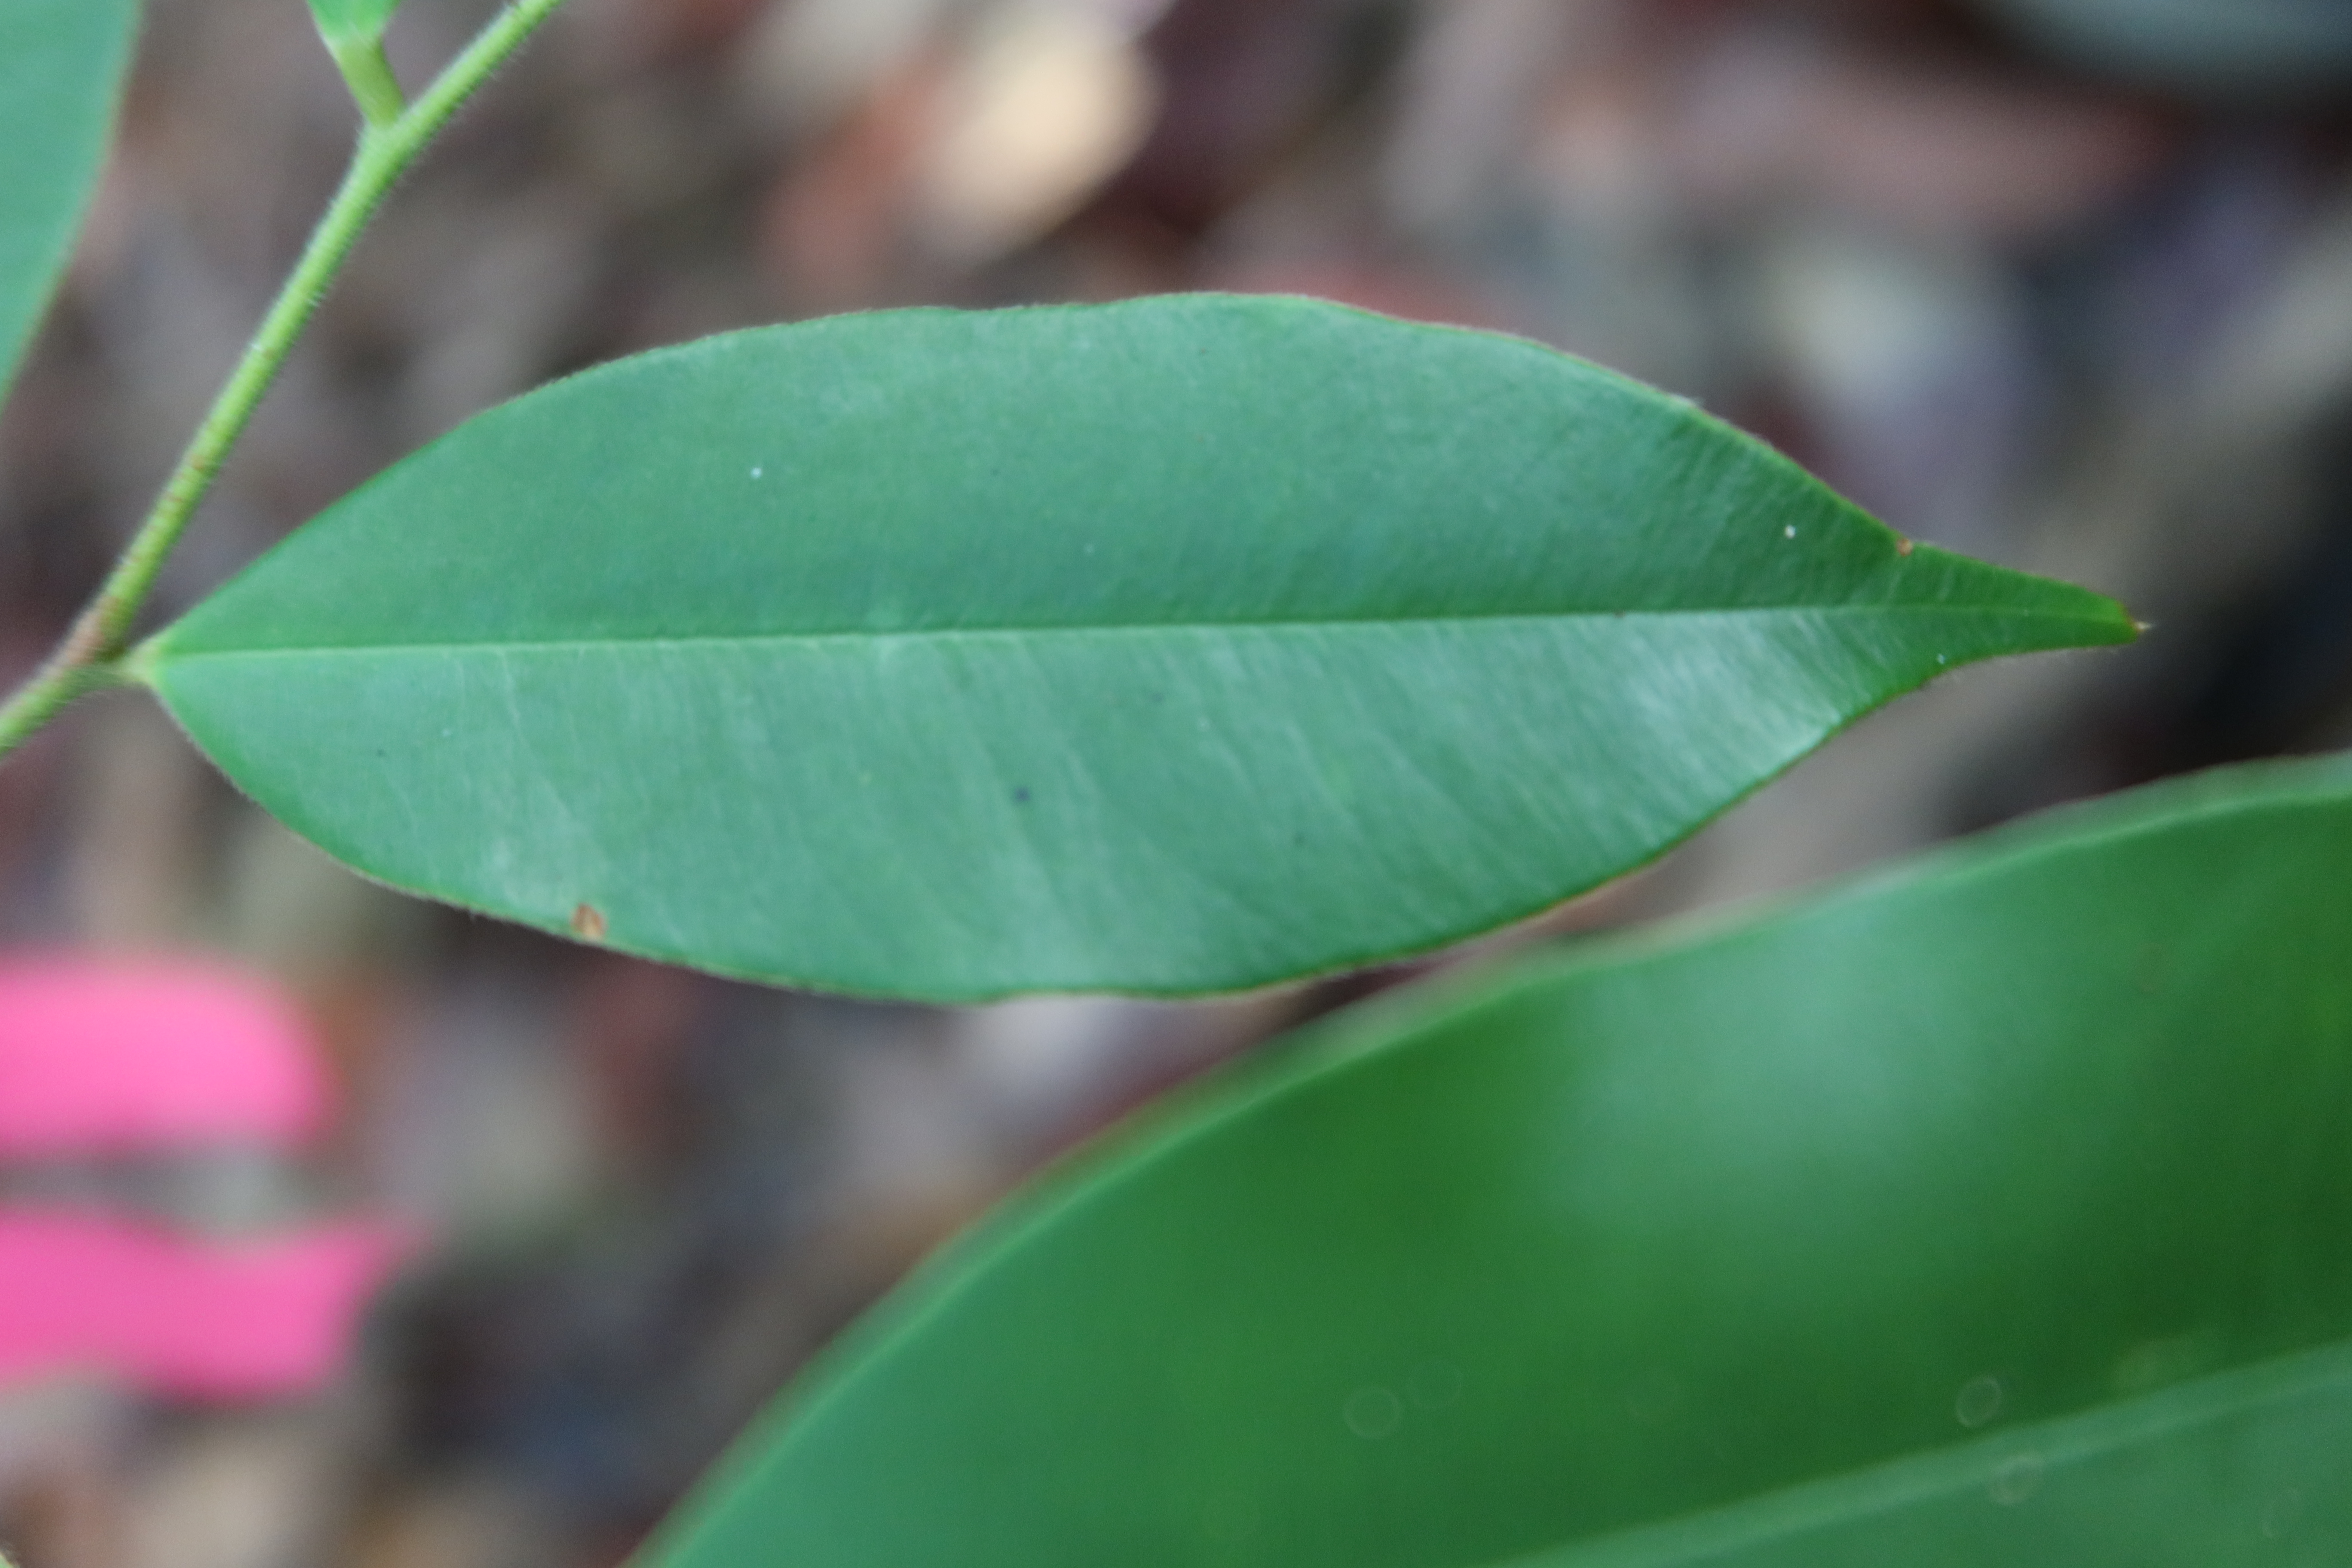
Label: Healthy